Ignác Martinovics

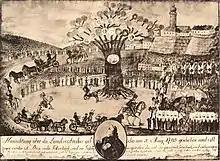
The execution of Martinovics and his comrades on the Vérmező 1795

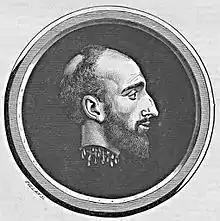
The beheaded Ignác Martinovics

Ferenc Gyurkovics, a professor of politics at the University of Pest, worked to organize a secret society to spread such ideas and also edited a revolutionary catechesis. In March 1793, Martinovics was also initiated into his plans, and before his death shortly afterwards, Gyurkovics couldn't persuade Martinovics to join the company yet. In his testament, professor Gyurkovics left his works to Martinovics.